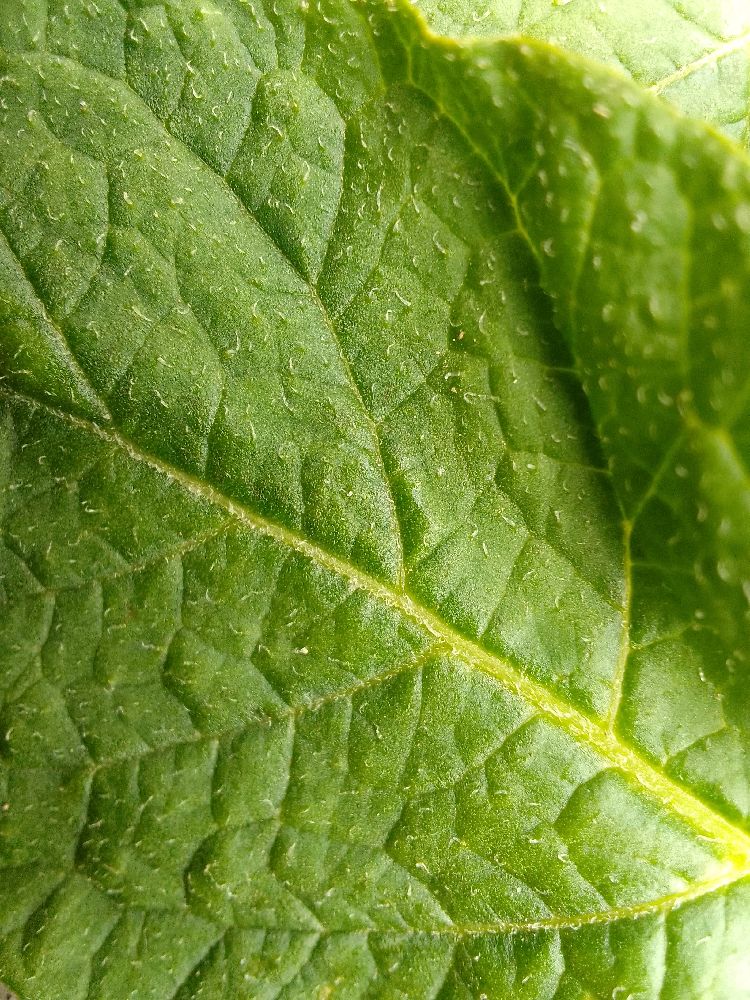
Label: Healthy